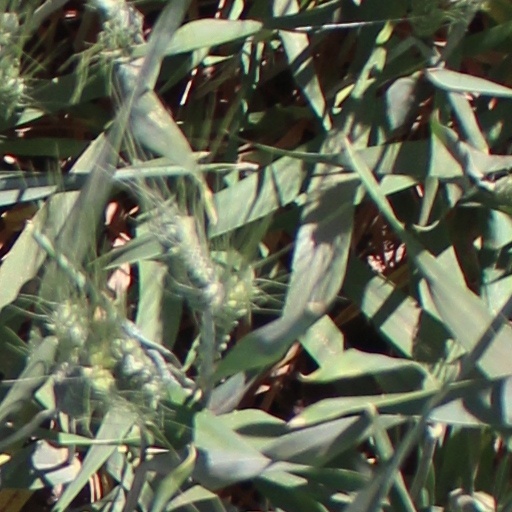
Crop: wheat